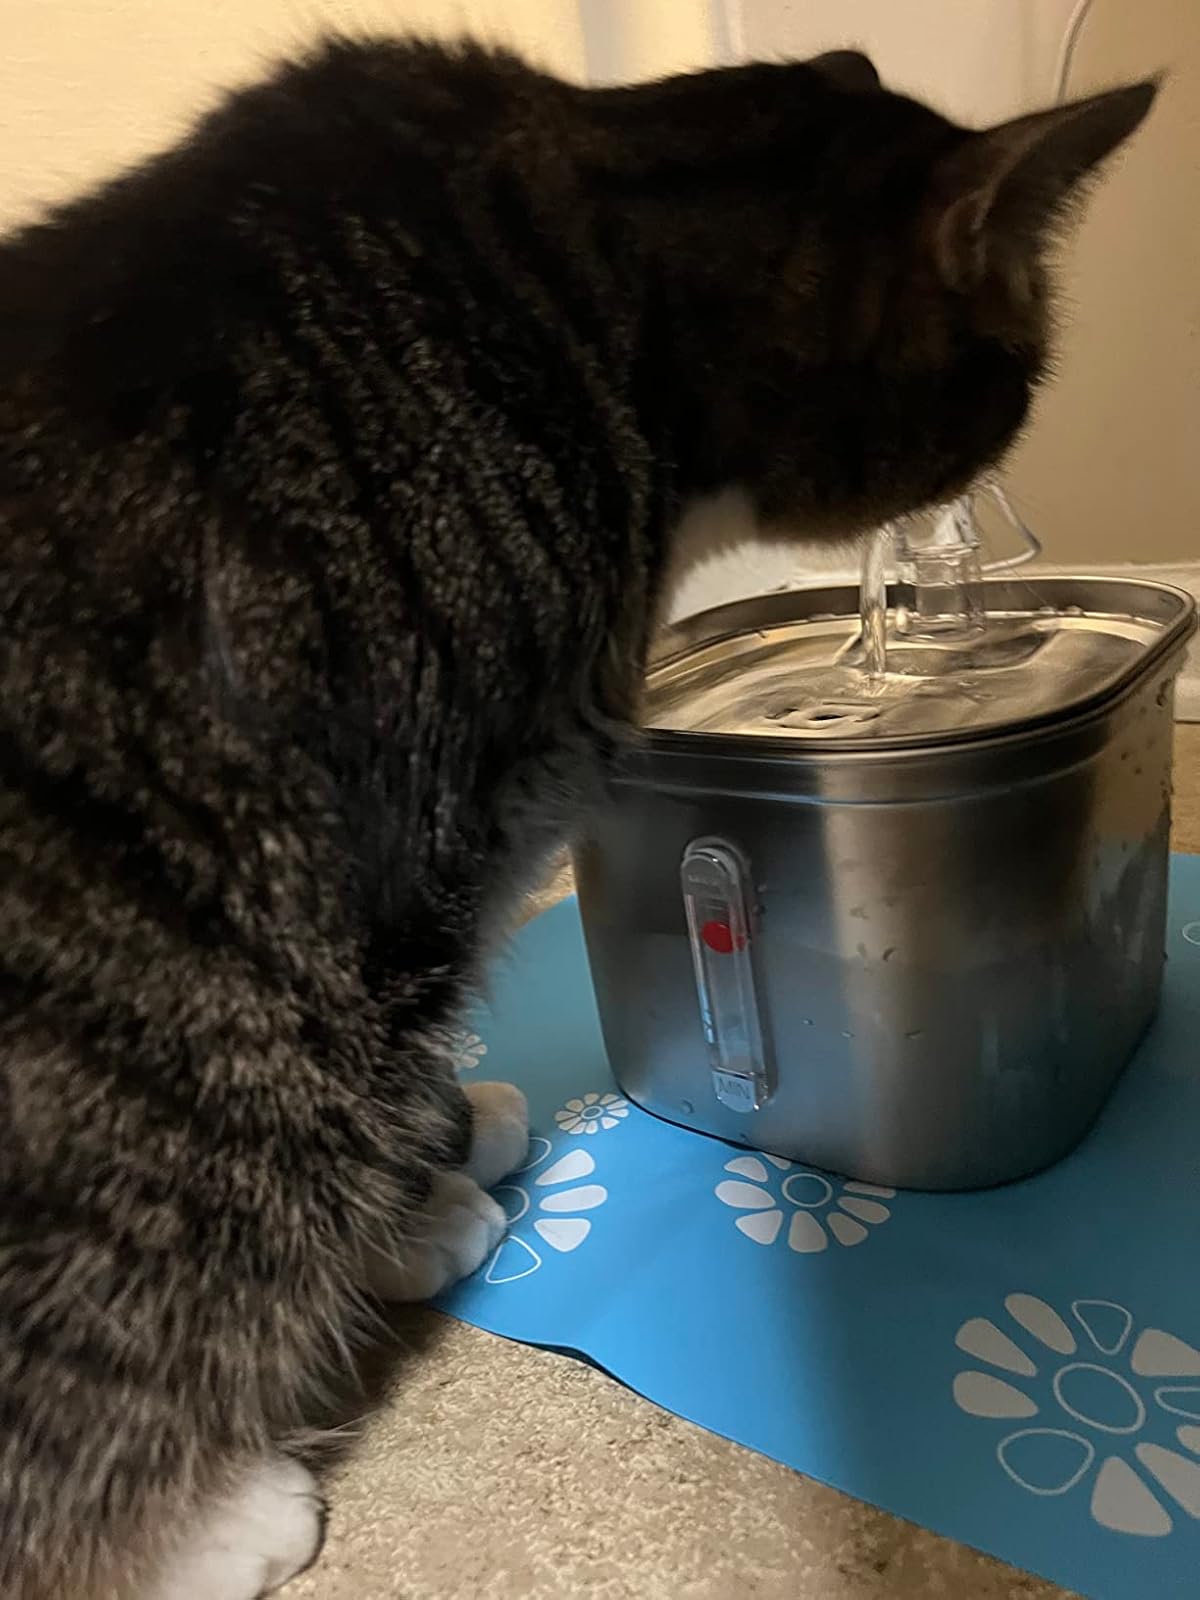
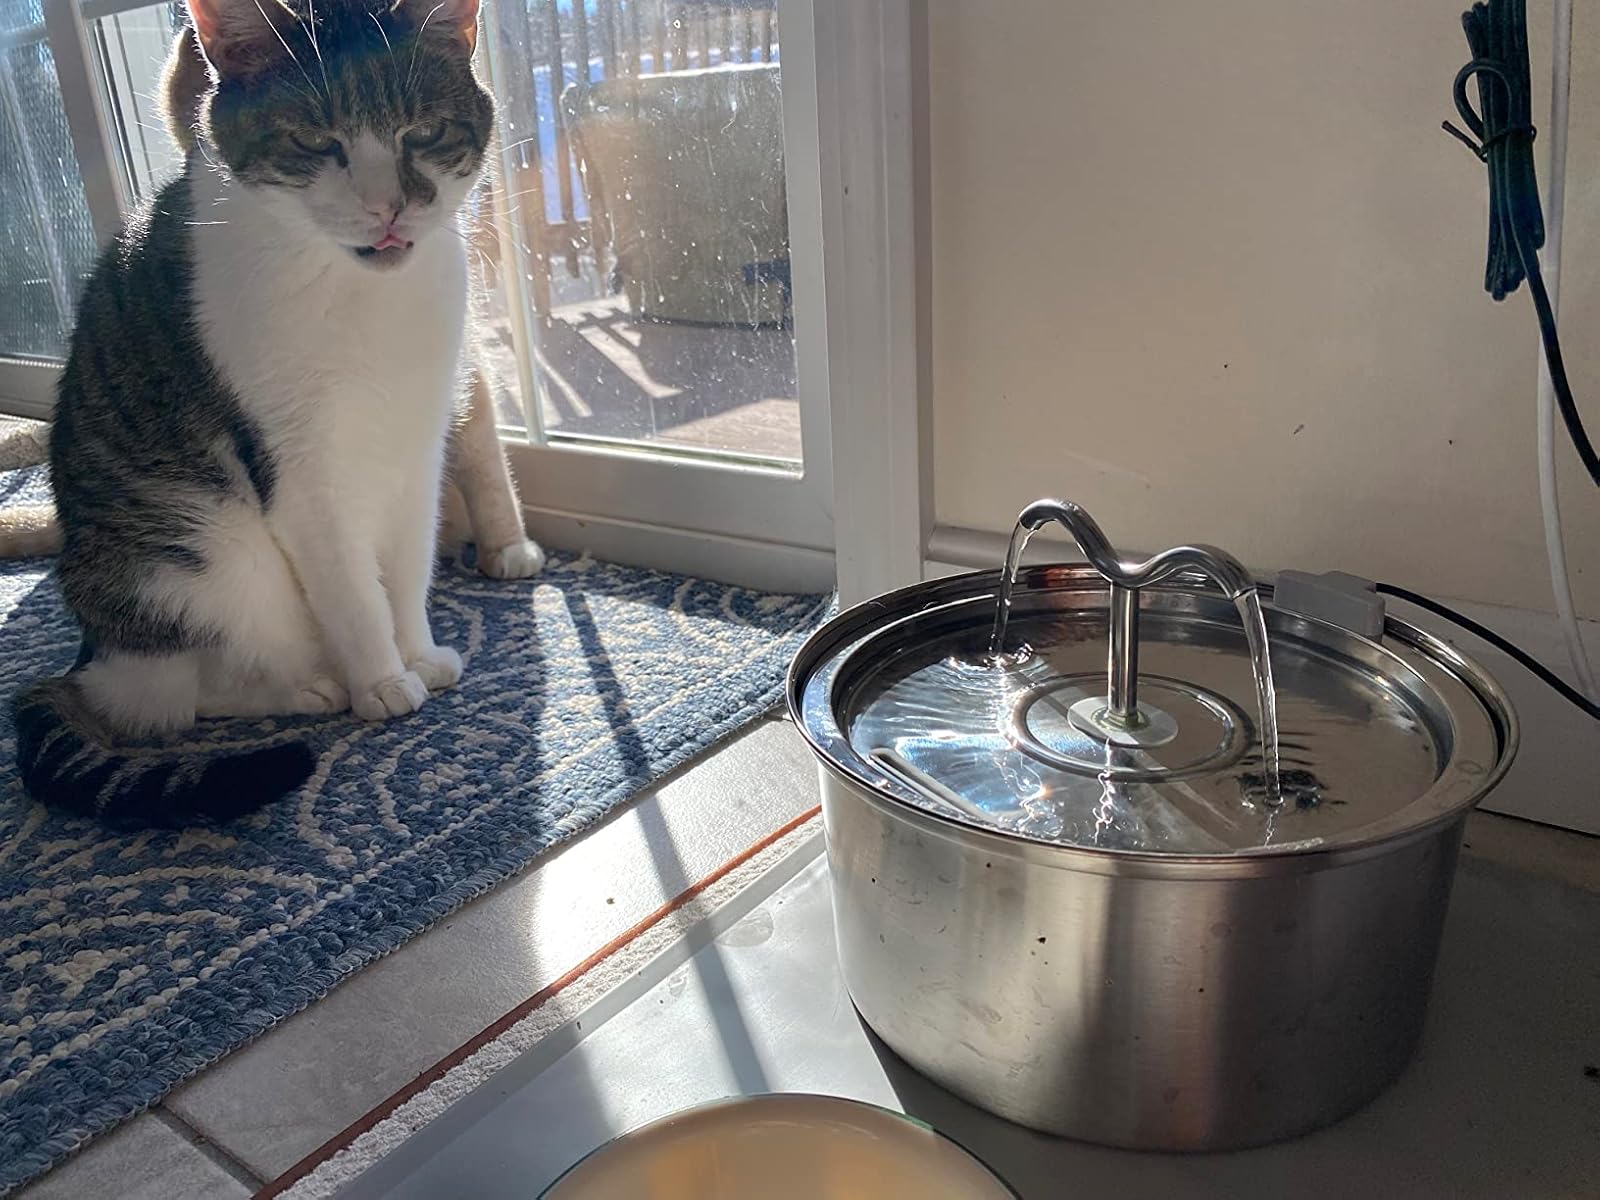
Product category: items_bowl
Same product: no